List of Beautiful People characters

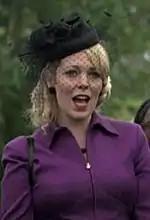
Debbie Doonan attending the funeral of Tameka

Debbie Doonan (Olivia Colman) is Simon's mother, who lives with him, Andy, Ashlene and best friend Hayley at 19 Melody Crescent. Debbie Doonan is described by Simon as "the most glamorous woman in Reading", however, her glamorous reputation is temporarily tarnished when her hairdresser, Tameka, dies half way through her haircut. She has peroxide blonde bleached hair and hair extensions. Debbie is a cigarette smoker and a heavy drinker, and won a year's free supply of gin in a poetry competition. Supposedly, Debbie and Andy drank so heavily when they married that they cannot remember the date (either June 14 or May 8), but it is eventually revealed that this is actually because they had both been lying, and had not in fact got married at all. Debbie quits drinking for a week to prove to Simon that she is not "Reading's answer to Oliver Reed", however Debbie eventually succumbs to Andy's homemade gherkin and cucumber wine after being called a "moody bitch" when sober. Debbie is outspoken and very opinionated, but always loving to her children. A barmaid at the local pub, Debbie attacks Simon's teacher, after discovering she allowed him to drink with her in the pub. She also charges people to read their tea leaves, despite her possessing no psychic ability. Debbie is an excellent fighter and has various brawls with Reba (Kylie's mother) and pushes an American woman through a plate glass window for "suspiciously" touching her bum bag. She also gets arrested for assault after punching Tristram Bell, the school drama teacher, but he decides not to press charges. Her previous criminal record involved her throwing a Cadbury's Creme Egg at Margaret Thatcher, but she missed and hit a police officer, causing his eye to swell up the size of a golf ball according to the judge. She speaks fluent Polish, after taking in two Polish lodgers in 2009.